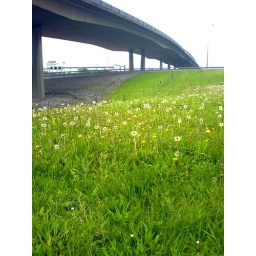
A patch of green close to the North Circular road in London